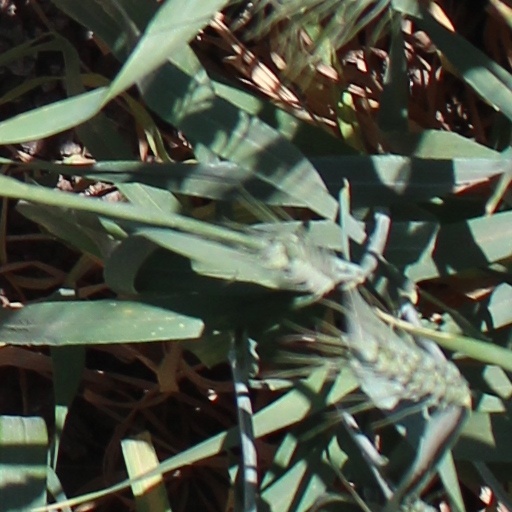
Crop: wheat